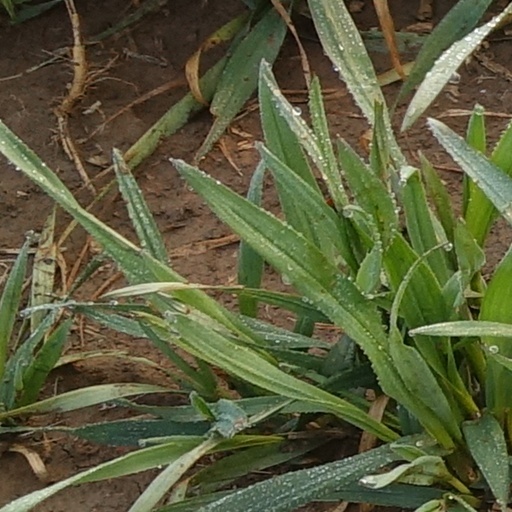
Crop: wheat